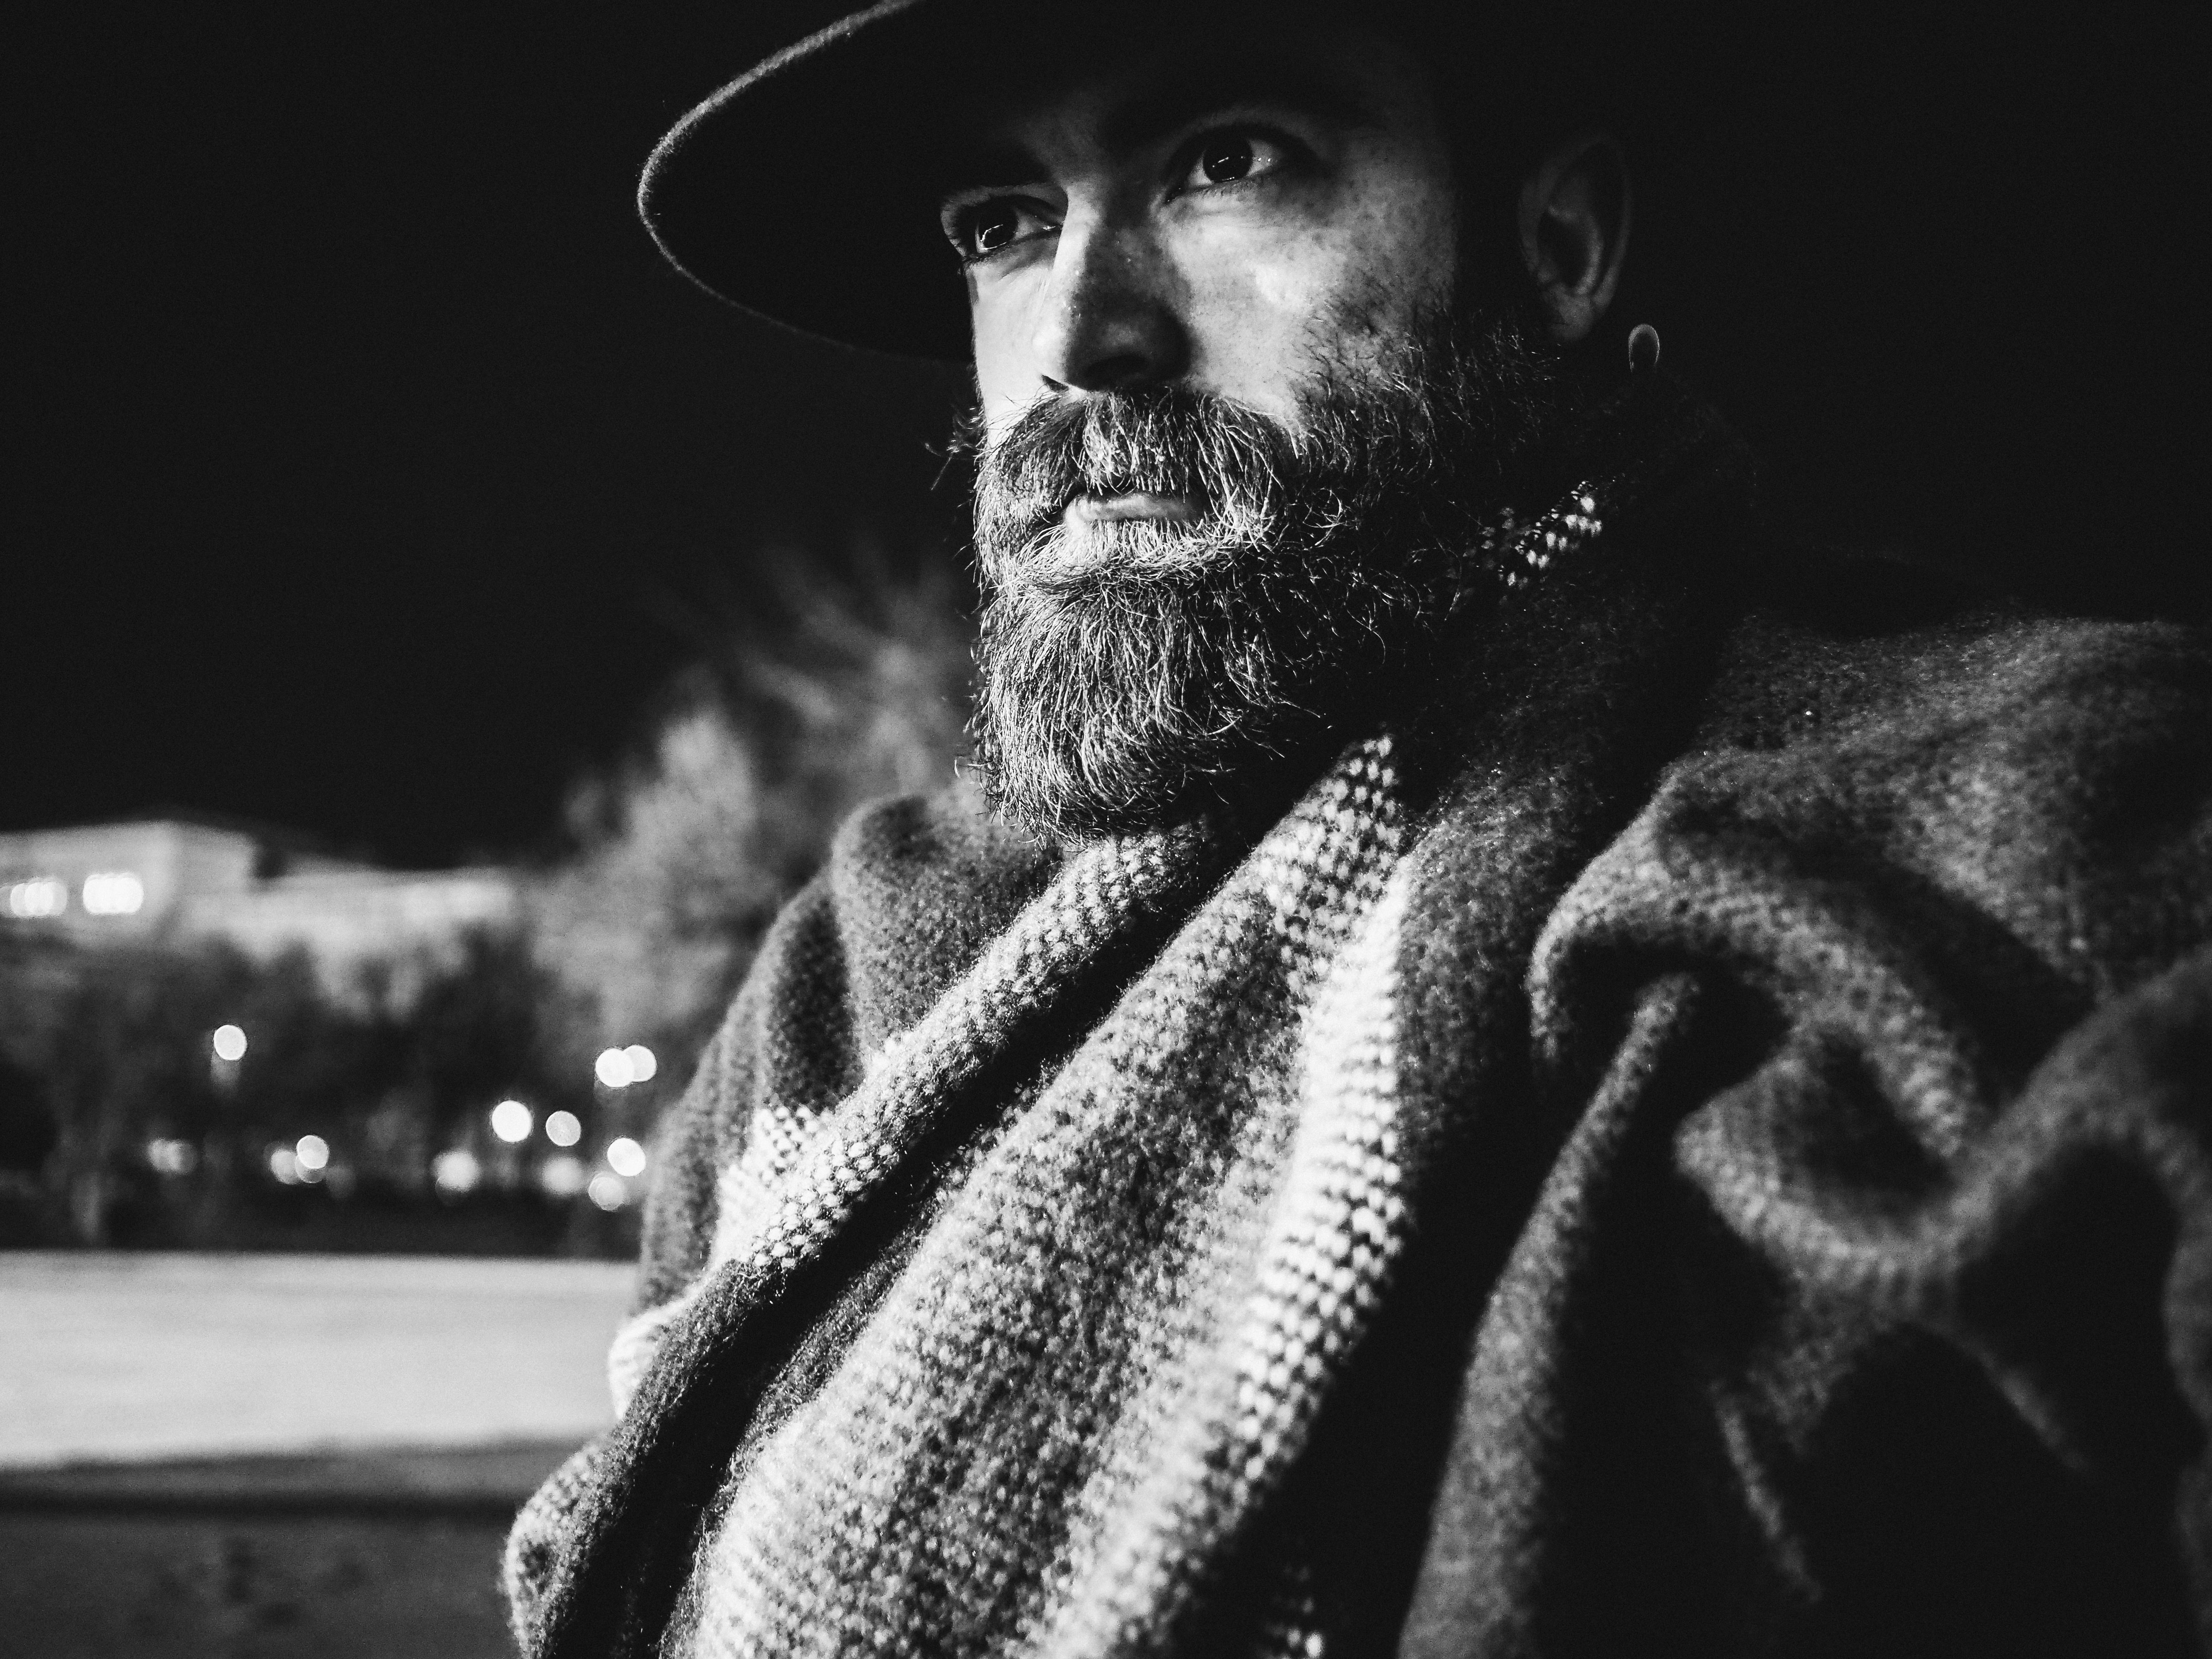
man, black and white, white, photography, male, guy, portrait, darkness, black, monochrome, beard, photograph, image, monochrome photography, film noir, facial hair